Hydrodynamic theory (dentistry)

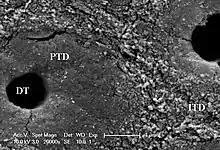
SEM image of dentine with exposed dentinal tubules (Daood et al. 2018; Electron Microscope Unit, Queen Mary Hospital, The University of Hong Kong)

Epidemiological surveys have shown that dentine hypersensitivity arises when the dentinal tubules are both exposed and patent. It was proposed that if the hydrodynamic fluid flow was responsible for hypersensitivity, then there must be higher numbers of dentinal tubules exposed at the surface of the root and patent to the dental pulp. A strong positive correlation has been identified between the levels of hypersensitivity in exposed dentine and the number and density of dentinal tubules.